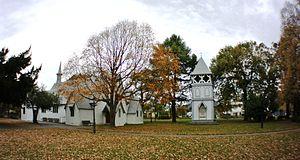
Addington est une importante banlieue de la ville de Christchurch dans l’Île du Sud en Nouvelle-Zélande.